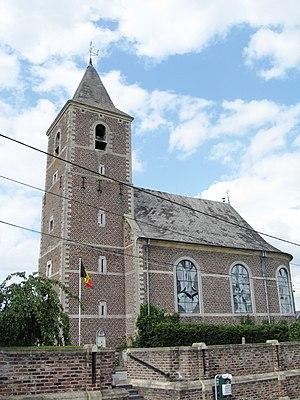
Herten est une section de la commune belge de Wellen située en Région flamande dans la province de Limbourg.